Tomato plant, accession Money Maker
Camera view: bottom (45 deg); turntable rotation: 150 degrees
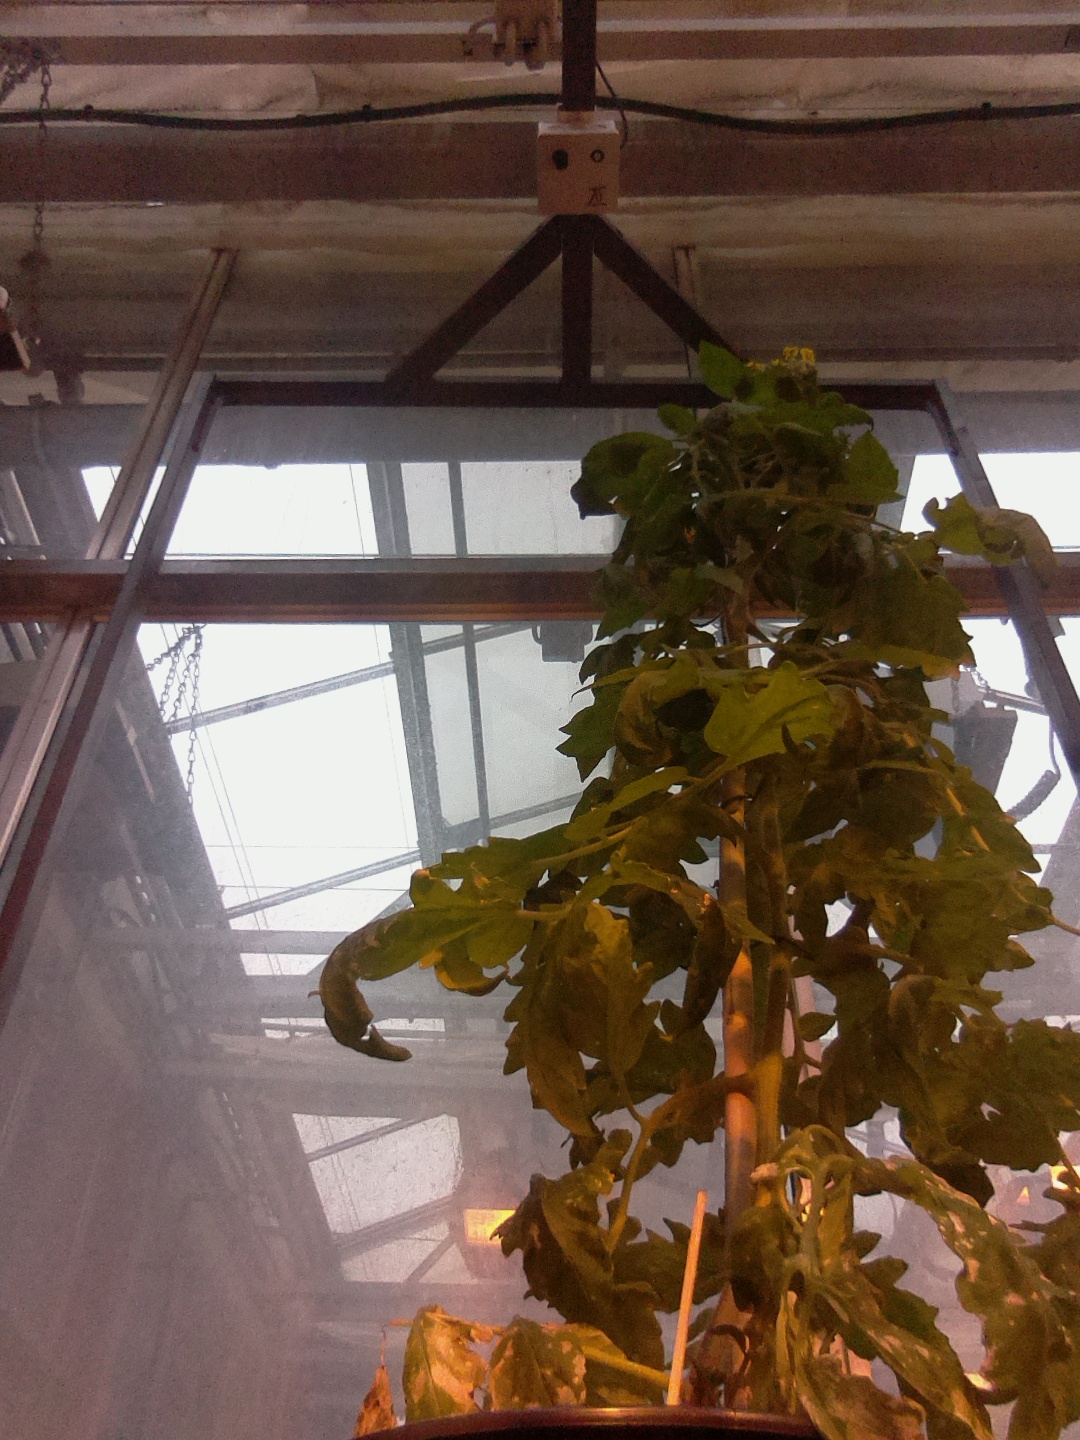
BBCH growth stage 70: Fruits at the main stem or branches visibles